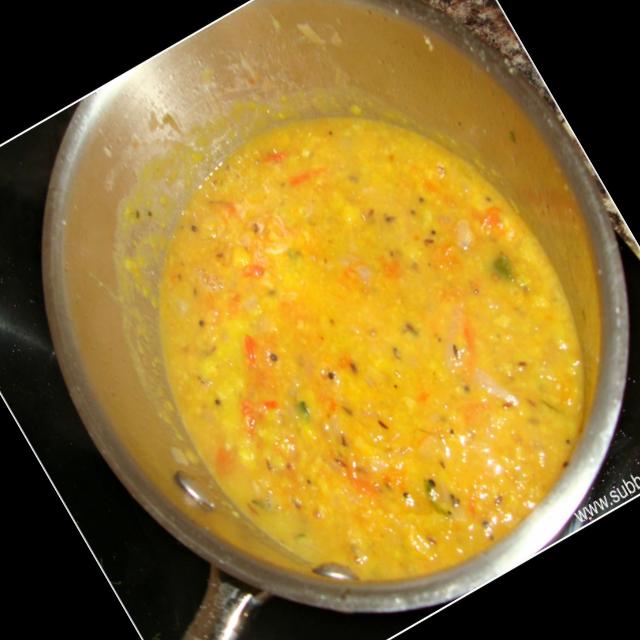
Dish: dal_makhani